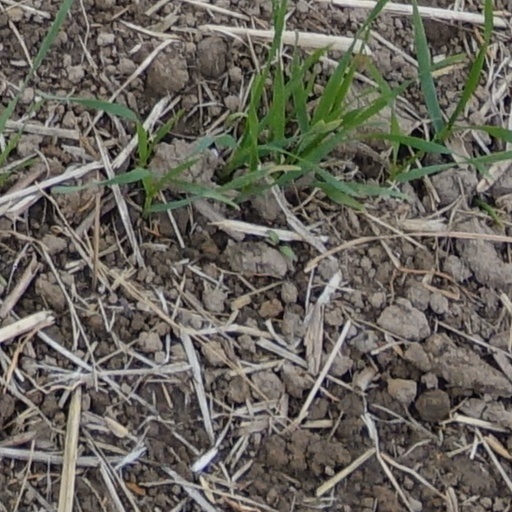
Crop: wheat